Vojislav Ilić

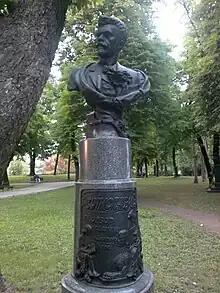
Bust of Vojislav Ilić in Kalemegdan, Belgrade

Ilić was born in Belgrade on 20 April 1860, the youngest son of poet and politician Jovan Ilić. On both sides of the family was of the highest provincial middle class, but was not noble; his father was fairly wealthy after retiring from the Privy Council in 1882, and living quietly as the patriarch of a literary dynasty which he helped create. Jovan Ilić, together with politicians-historians Jevrem Grujić and Milovan Janković, played a critical role in the St. Andrew Day National Assembly in 1858 when the call for a parliamentary check on Alexander Karađorđević's monastic power for the first time gained popular support. Vojislav was educated at various grade schools and high schools and at the end of his school days he enrolled in the Faculty of Philosophy at Belgrade's Grande école (Velika Škola), but did not graduate. The hub of literary activity was his home, where he befriended Jovan Jovanović Zmaj and Đura Jakšić and even married one of Jakšić's daughters. In certain aspects Vojislav does belong somewhat to all the four main periods of European literary style that he passed through in a period of less than 15 years, a unique phenomenon, but his great merit as a poet is that he emancipated himself from the affectations and puerilities of his masters. Literary critic Jovan Skerlić said one of the most striking aspects of Vojislav's activity is the attention he drew to the form and technique of poetic creation.